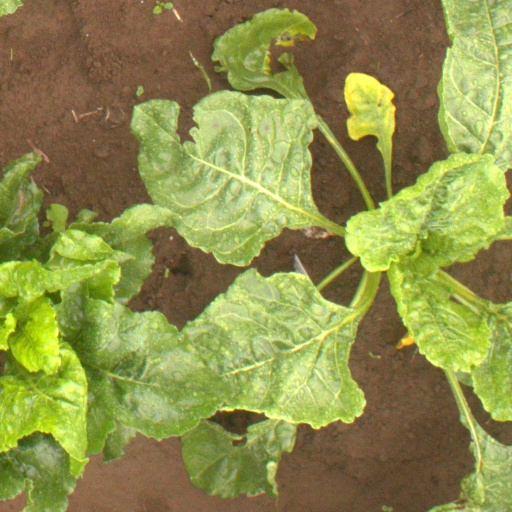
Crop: sugar beet